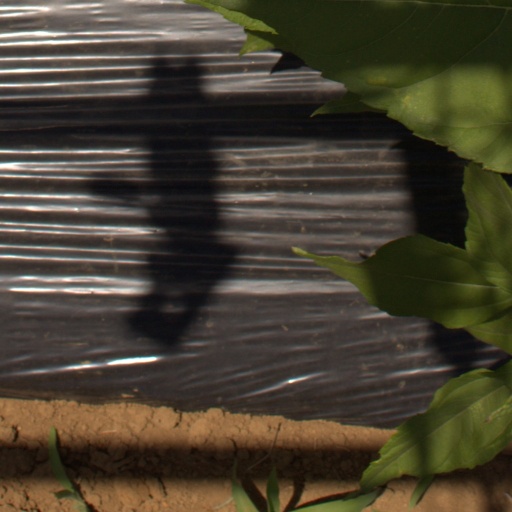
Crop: Jerusalem artichoke